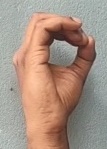
ASL sign: O